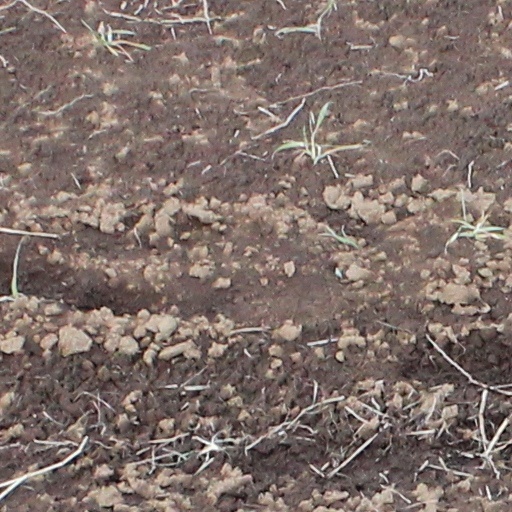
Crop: wheat